Karin Aurivillius

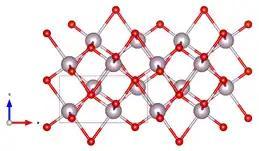
Montroydite crystal structure (Aurivillius 1964) along the b axis. (Created with the help of the free structure program VESTA and the CIF data from Karin Aurivillius: Least-squares refinement of the crystal structures of orthorhombic HgO and of Hg2O2NaI.)

The extremely rare mineral "aurivilliusite" was named in honor of Karin Aurivillius, for "her significant contributions to the crystal chemistry of mercury-bearing inorganic compounds." The mineral is dark grey-black with a dark red-brown streak and has been found at a small prospect pit near the abandoned Clear Creek mercury mine, New Idria district, San Benito County, California.